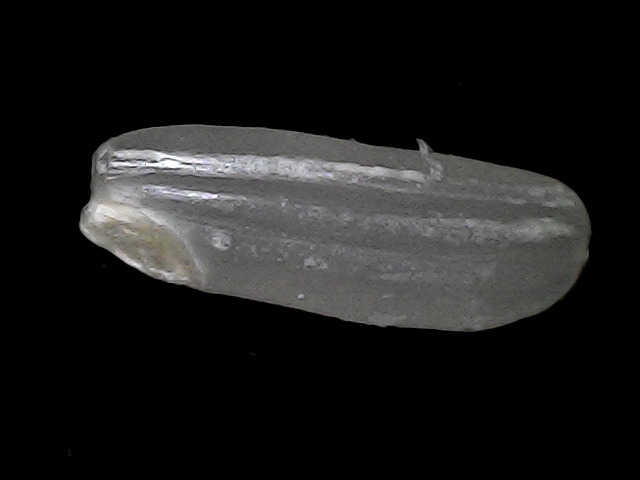
Rice variety: BD75